Zion's Church, Worpswede

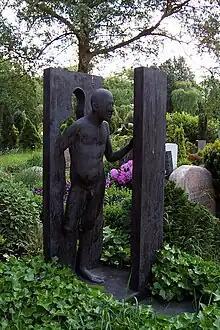
Sculpture "Der Übergang" (i.e. the passage) by Waldemar Otto on the grave of family Lippold.

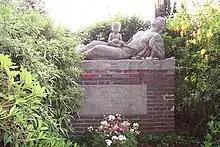
Modersohn-Becker's grave sculpture by Bernhard Hoetger.

The cemetery is a churchyard, thus it actually spreads around the church building. It was designed after plans of Findorff and attracts many visitors because of its elevated location on the Weyerberg and due to the graves preserved there. Among these are those of 80 known painters, authors, musicians and artisans, many of whom were members of the .